Paul Revere's midnight ride

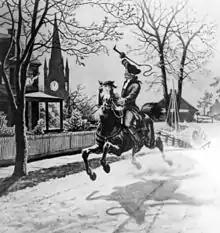
A 20th-century depiction of Revere's ride

Paul Revere's midnight ride was an alert given to minutemen in the Province of Massachusetts Bay by local Patriots on the night of April 18, 1775, warning them of the approach of British Army troops prior to the battles of Lexington and Concord. In the preceding weeks, Patriots in the region learned of a planned crackdown on the Massachusetts Provincial Congress, then based in Concord, by the British occupational authorities in the colony.